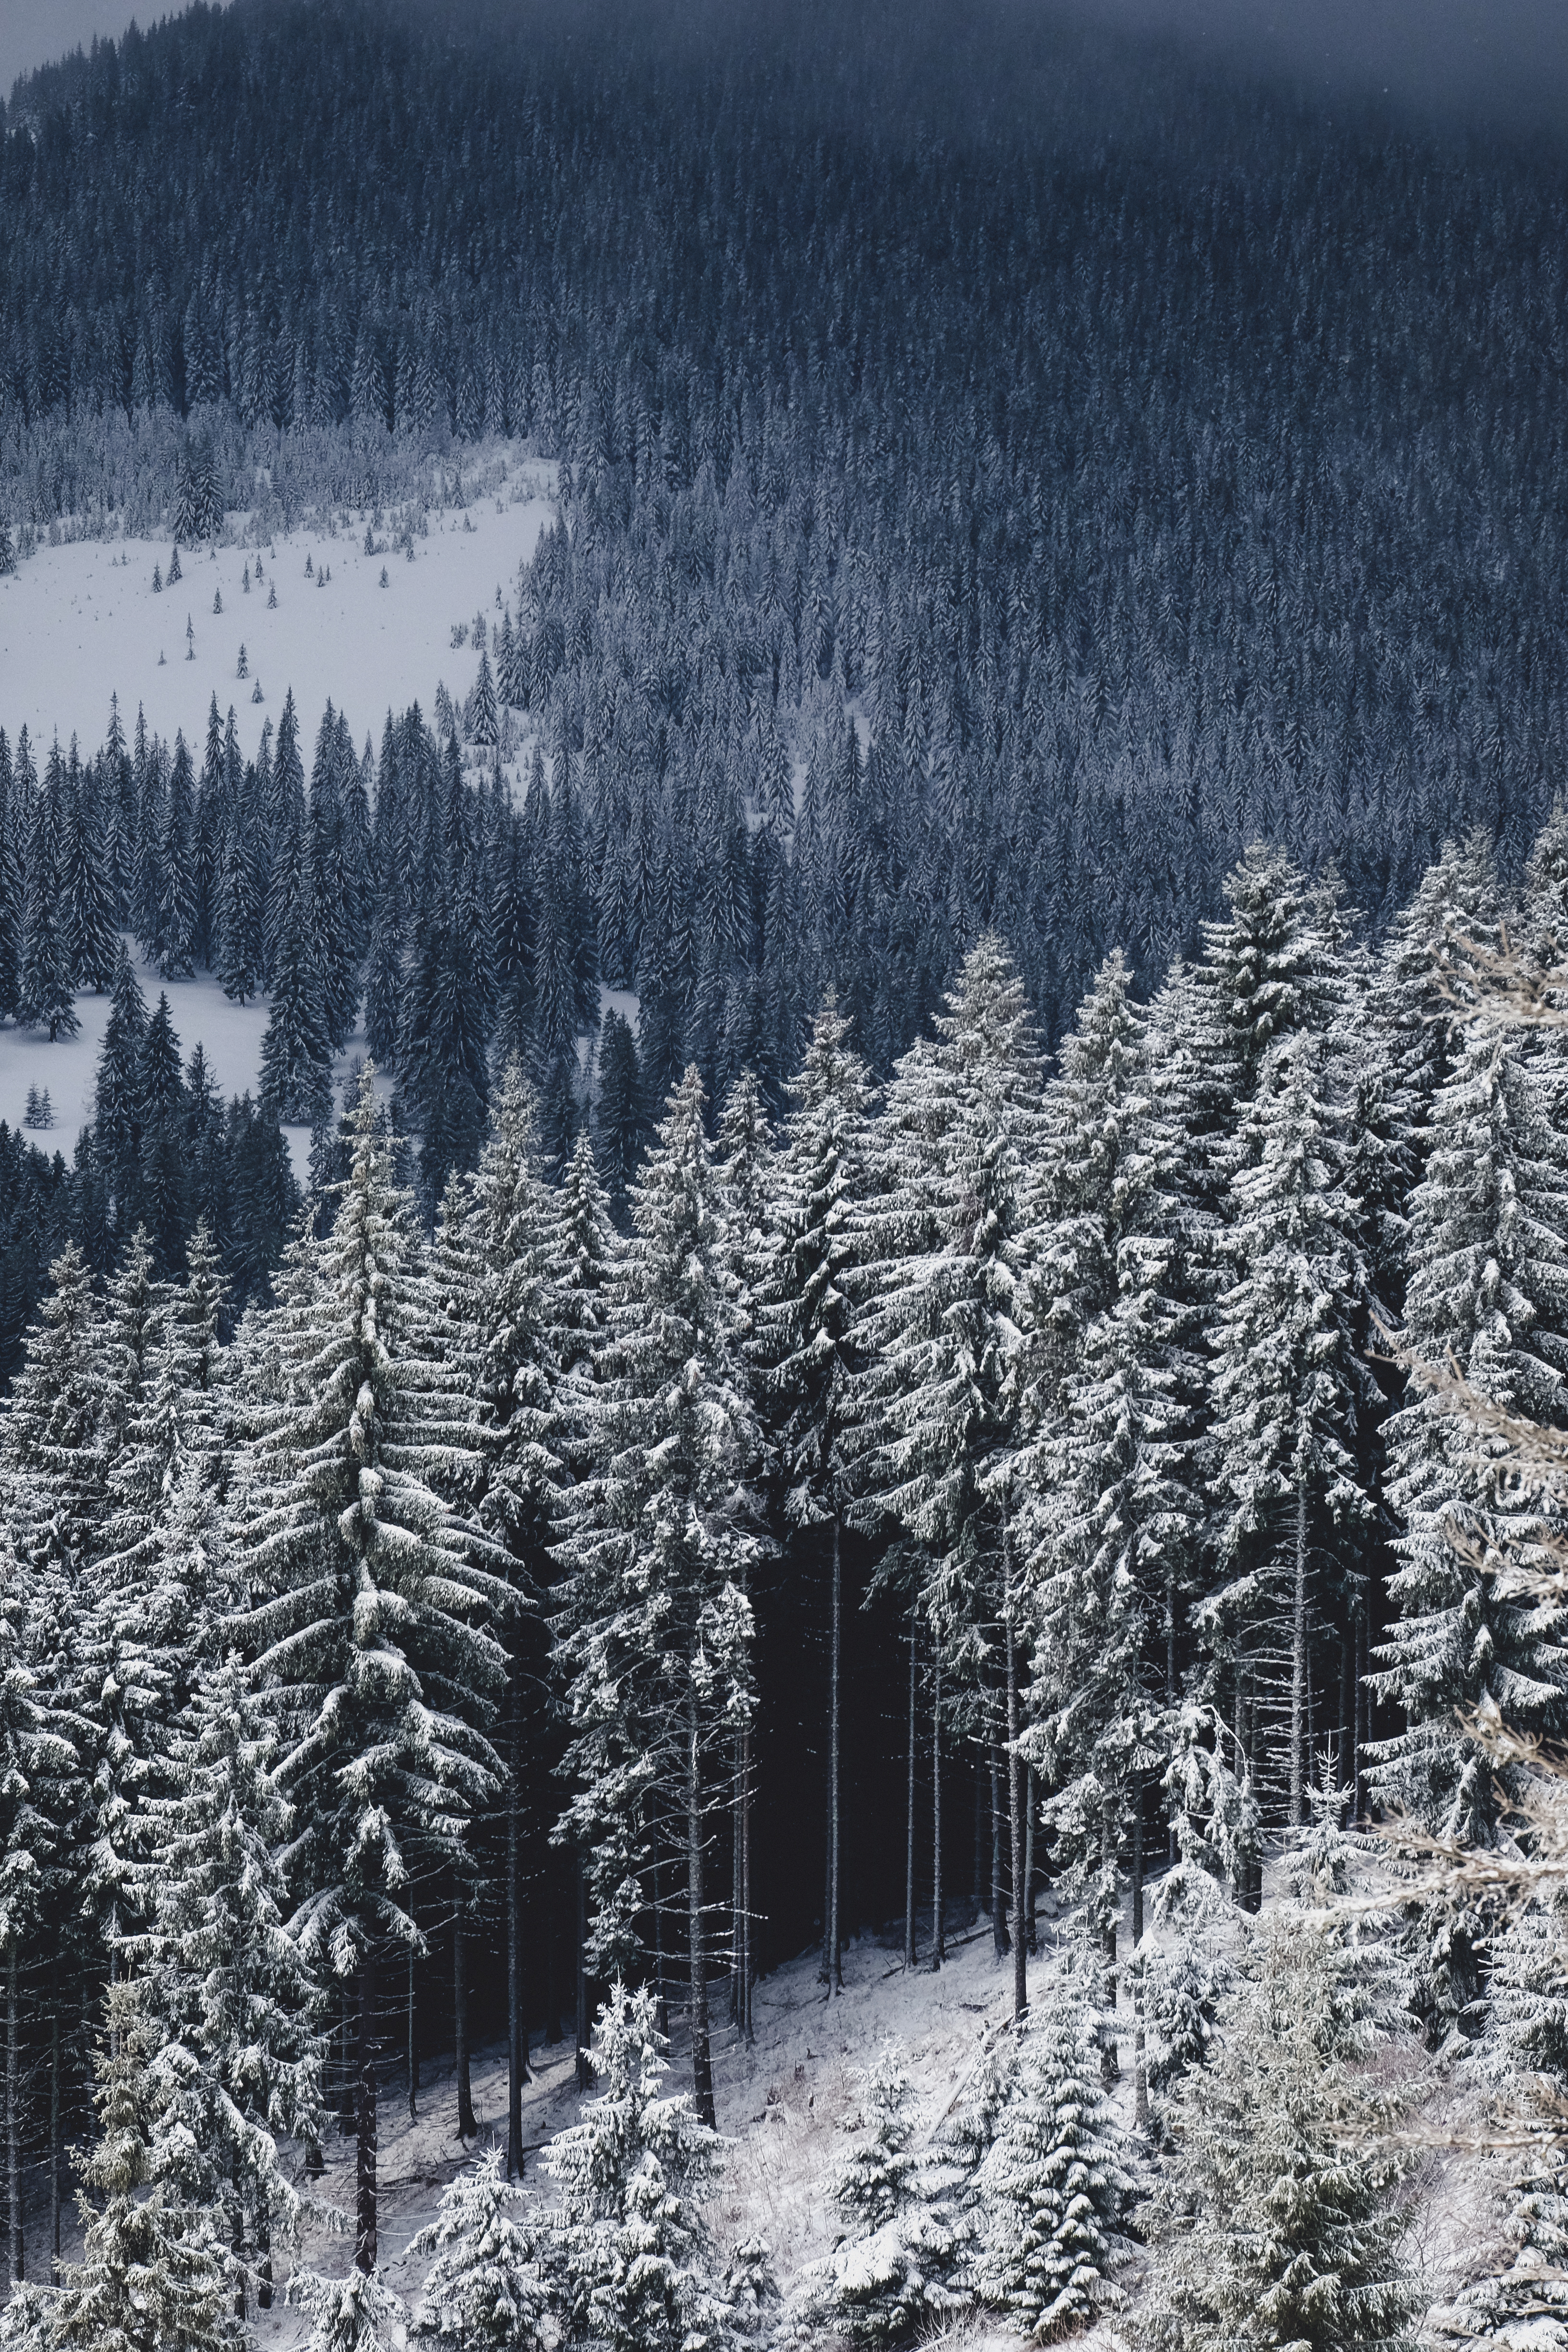
tree, nature, forest, wilderness, mountain, snow, winter, frost, mountain range, weather, fir, season, ridge, spruce, habitat, freezing, atmospheric phenomenon, woody plant, mountainous landforms, temperate coniferous forest, geological phenomenon